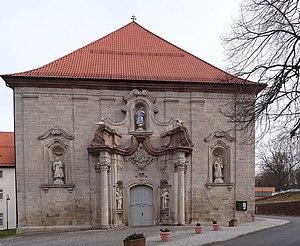
L'abbaye de Reifenstein est une ancienne abbaye cistercienne à Kleinbartloff, dans le Land de Thuringe, dans le diocèse d'Erfurt.